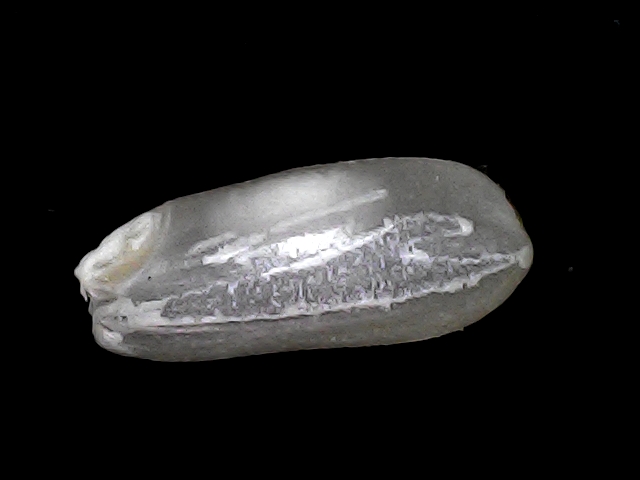
Rice variety: BRRI74